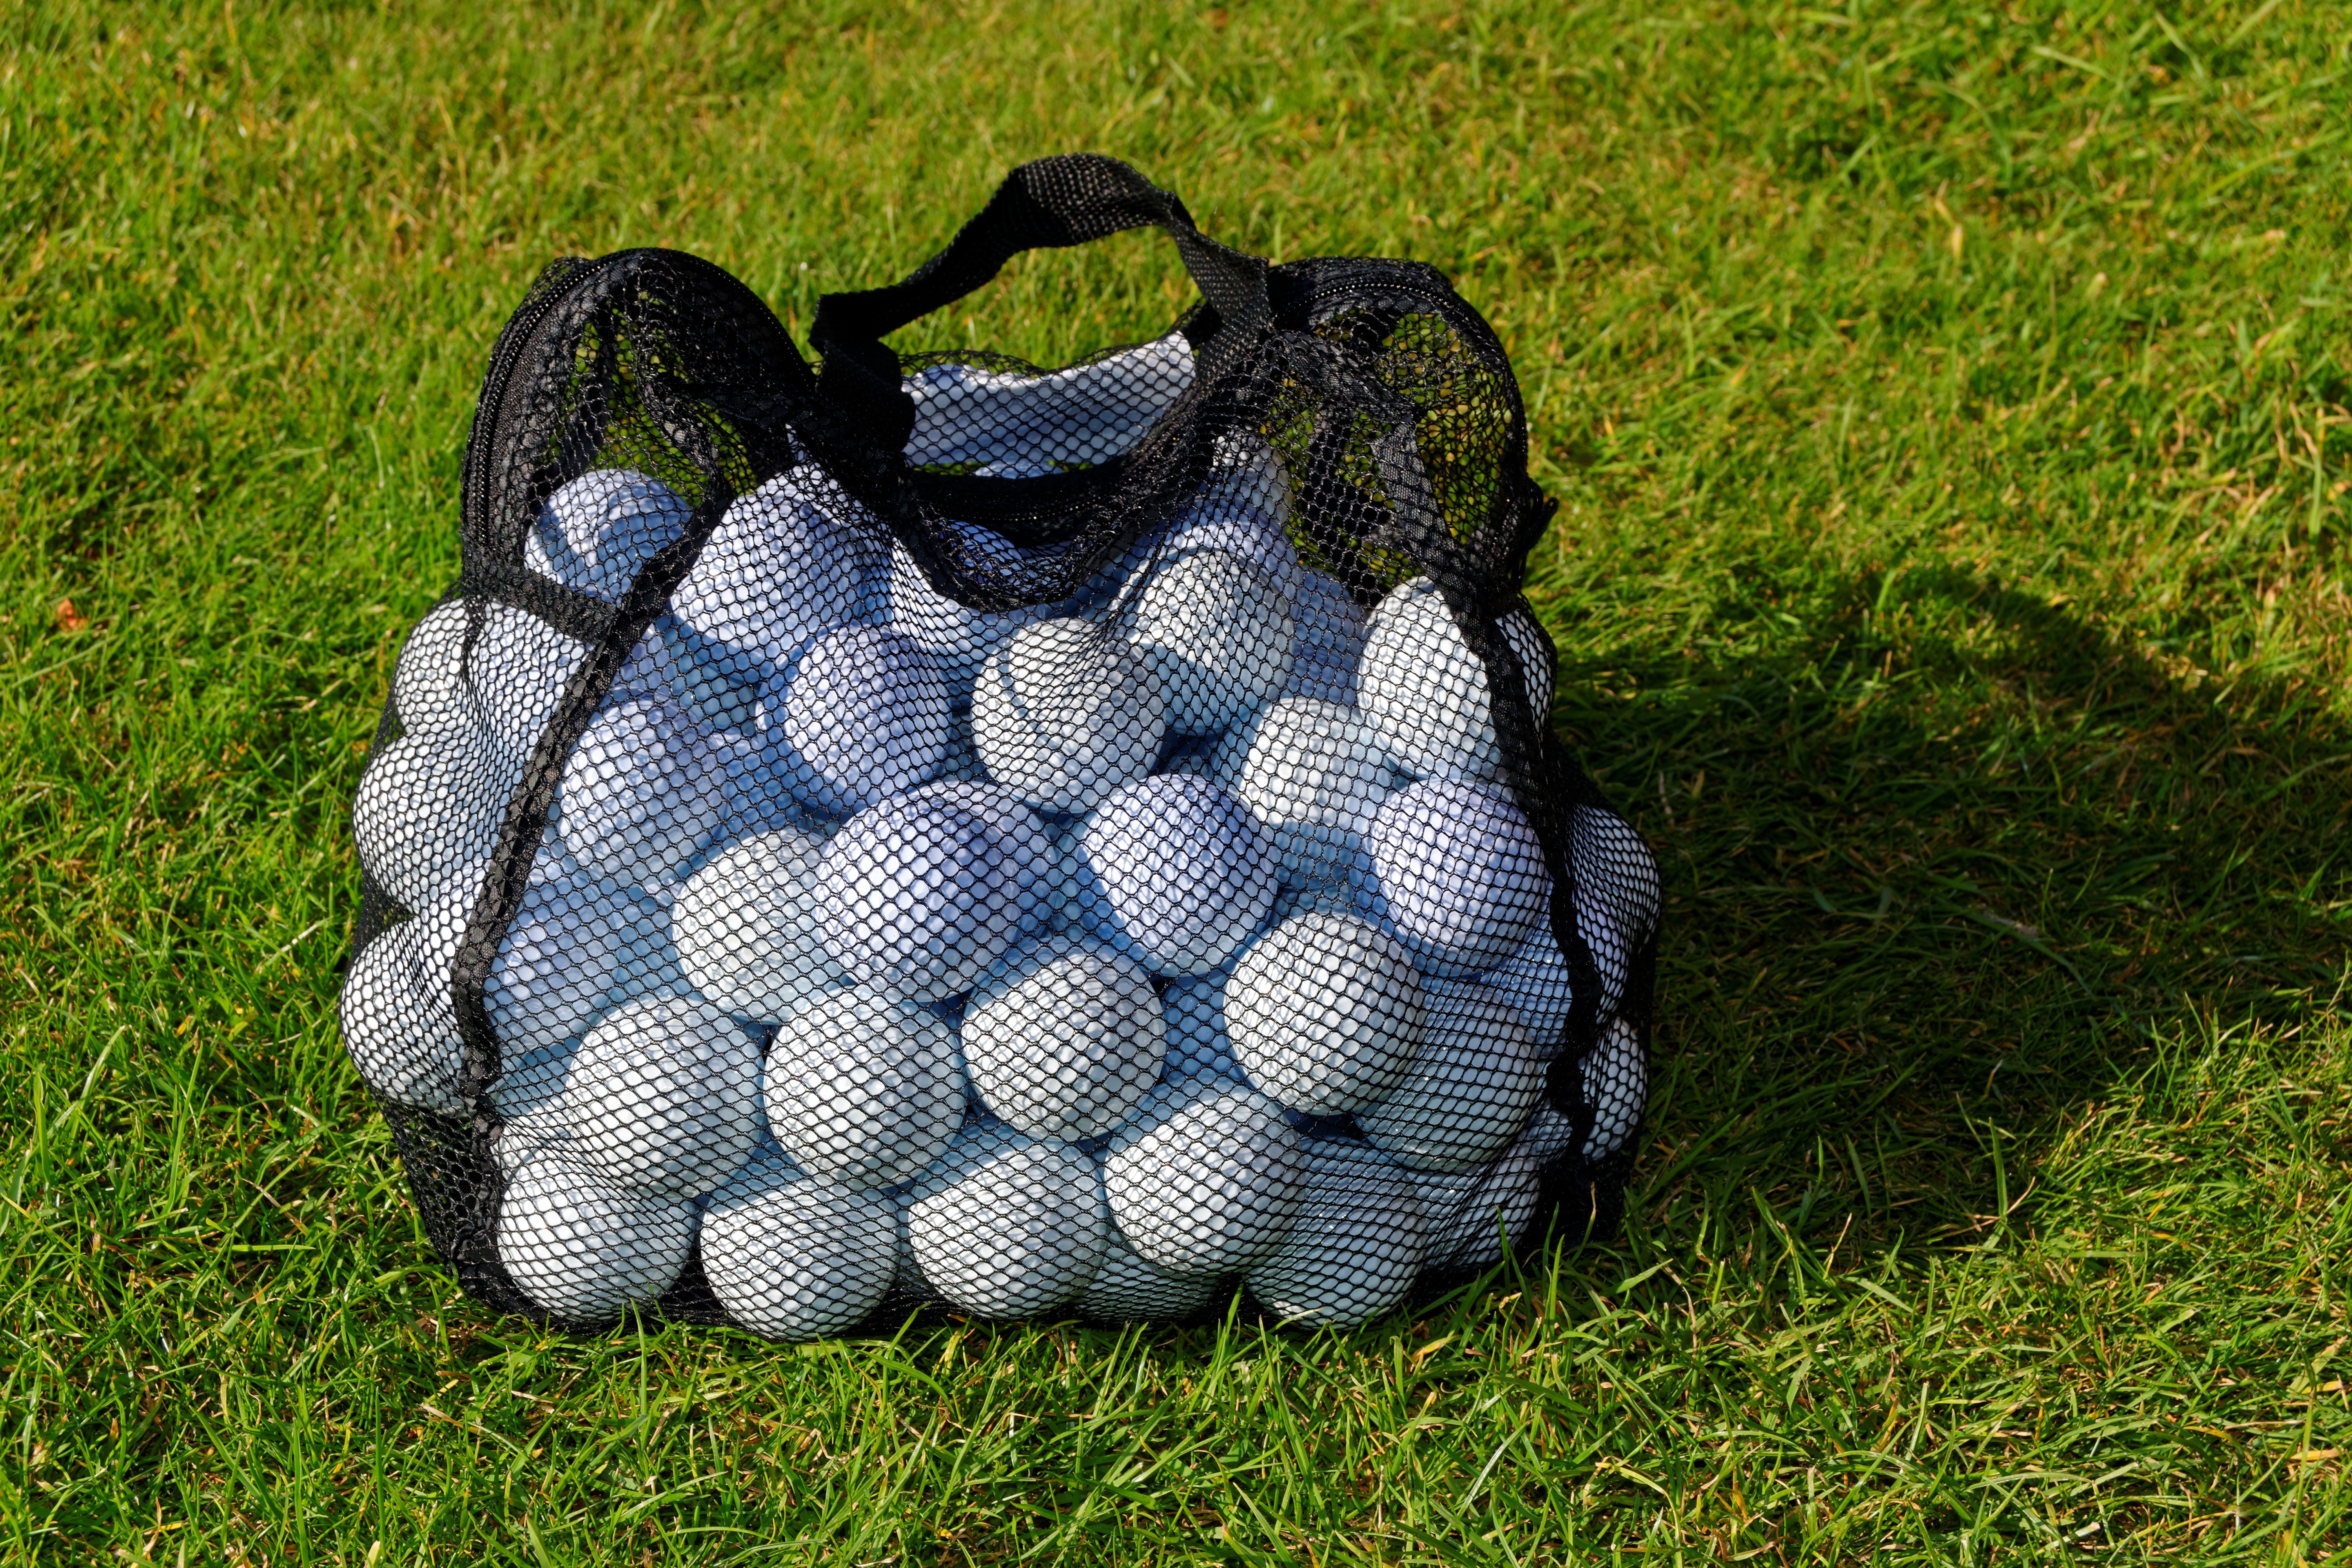
grass, outdoor, sport, lawn, play, recreation, green, bag, reptile, leisure, golf, activity, golf course, net, footwear, ball, hobby, golfball, golf balls, outdoor recreation, practice balls, semi rough